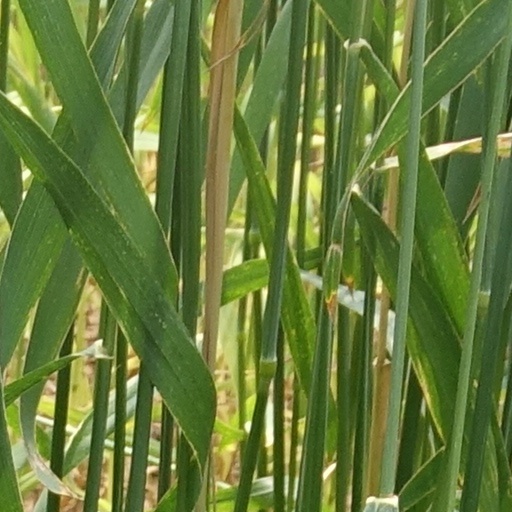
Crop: wheat